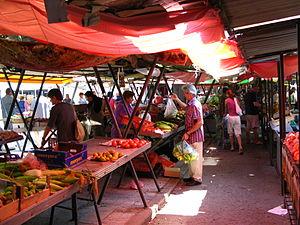
Bitola est une municipalité et une ville du sud-ouest de la Macédoine du Nord. La municipalité comptait 93 585 habitants en 2002 et couvre 422 km². La ville en elle-même comptait alors 74 550 habitants, le reste de la population étant réparti dans les villages alentour.